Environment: real
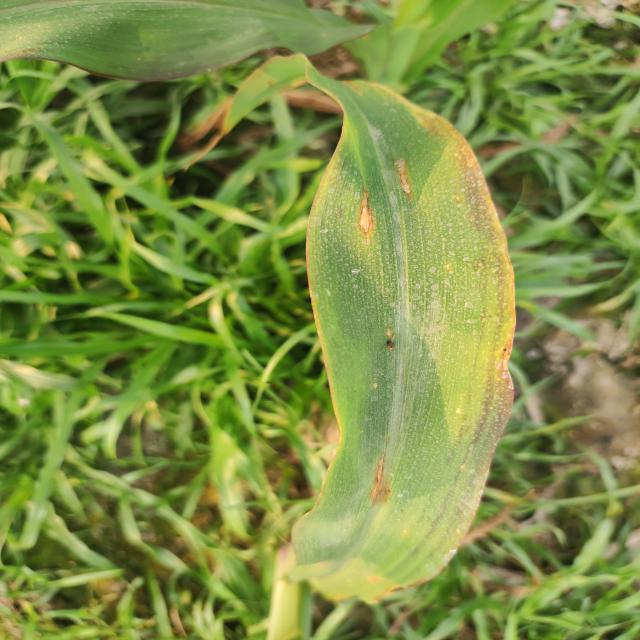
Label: phosphorus_deficiency